List of India Twenty20 International cricketers

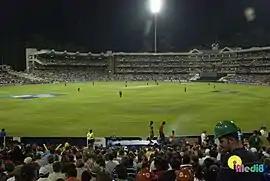
Wanderers Stadium

A Twenty20 International (T20I) is a form of cricket match between two representative teams, each having T20I status as determined by the International Cricket Council (ICC), and is played under the rules of Twenty20 cricket. The first such match was played between Australia and New Zealand on 17 February 2005. The Indian cricket team played its first T20I match—under the captaincy of Virender Sehwag—during the 2006–07 series in South Africa; India defeated the hosts by six wickets in the one-off match and claimed the series.